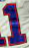
Number: 1